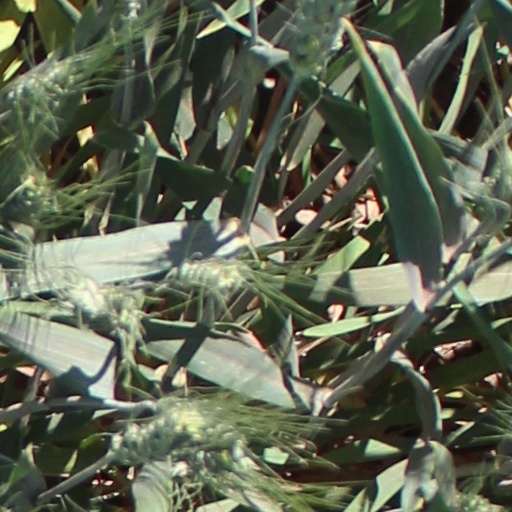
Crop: wheat